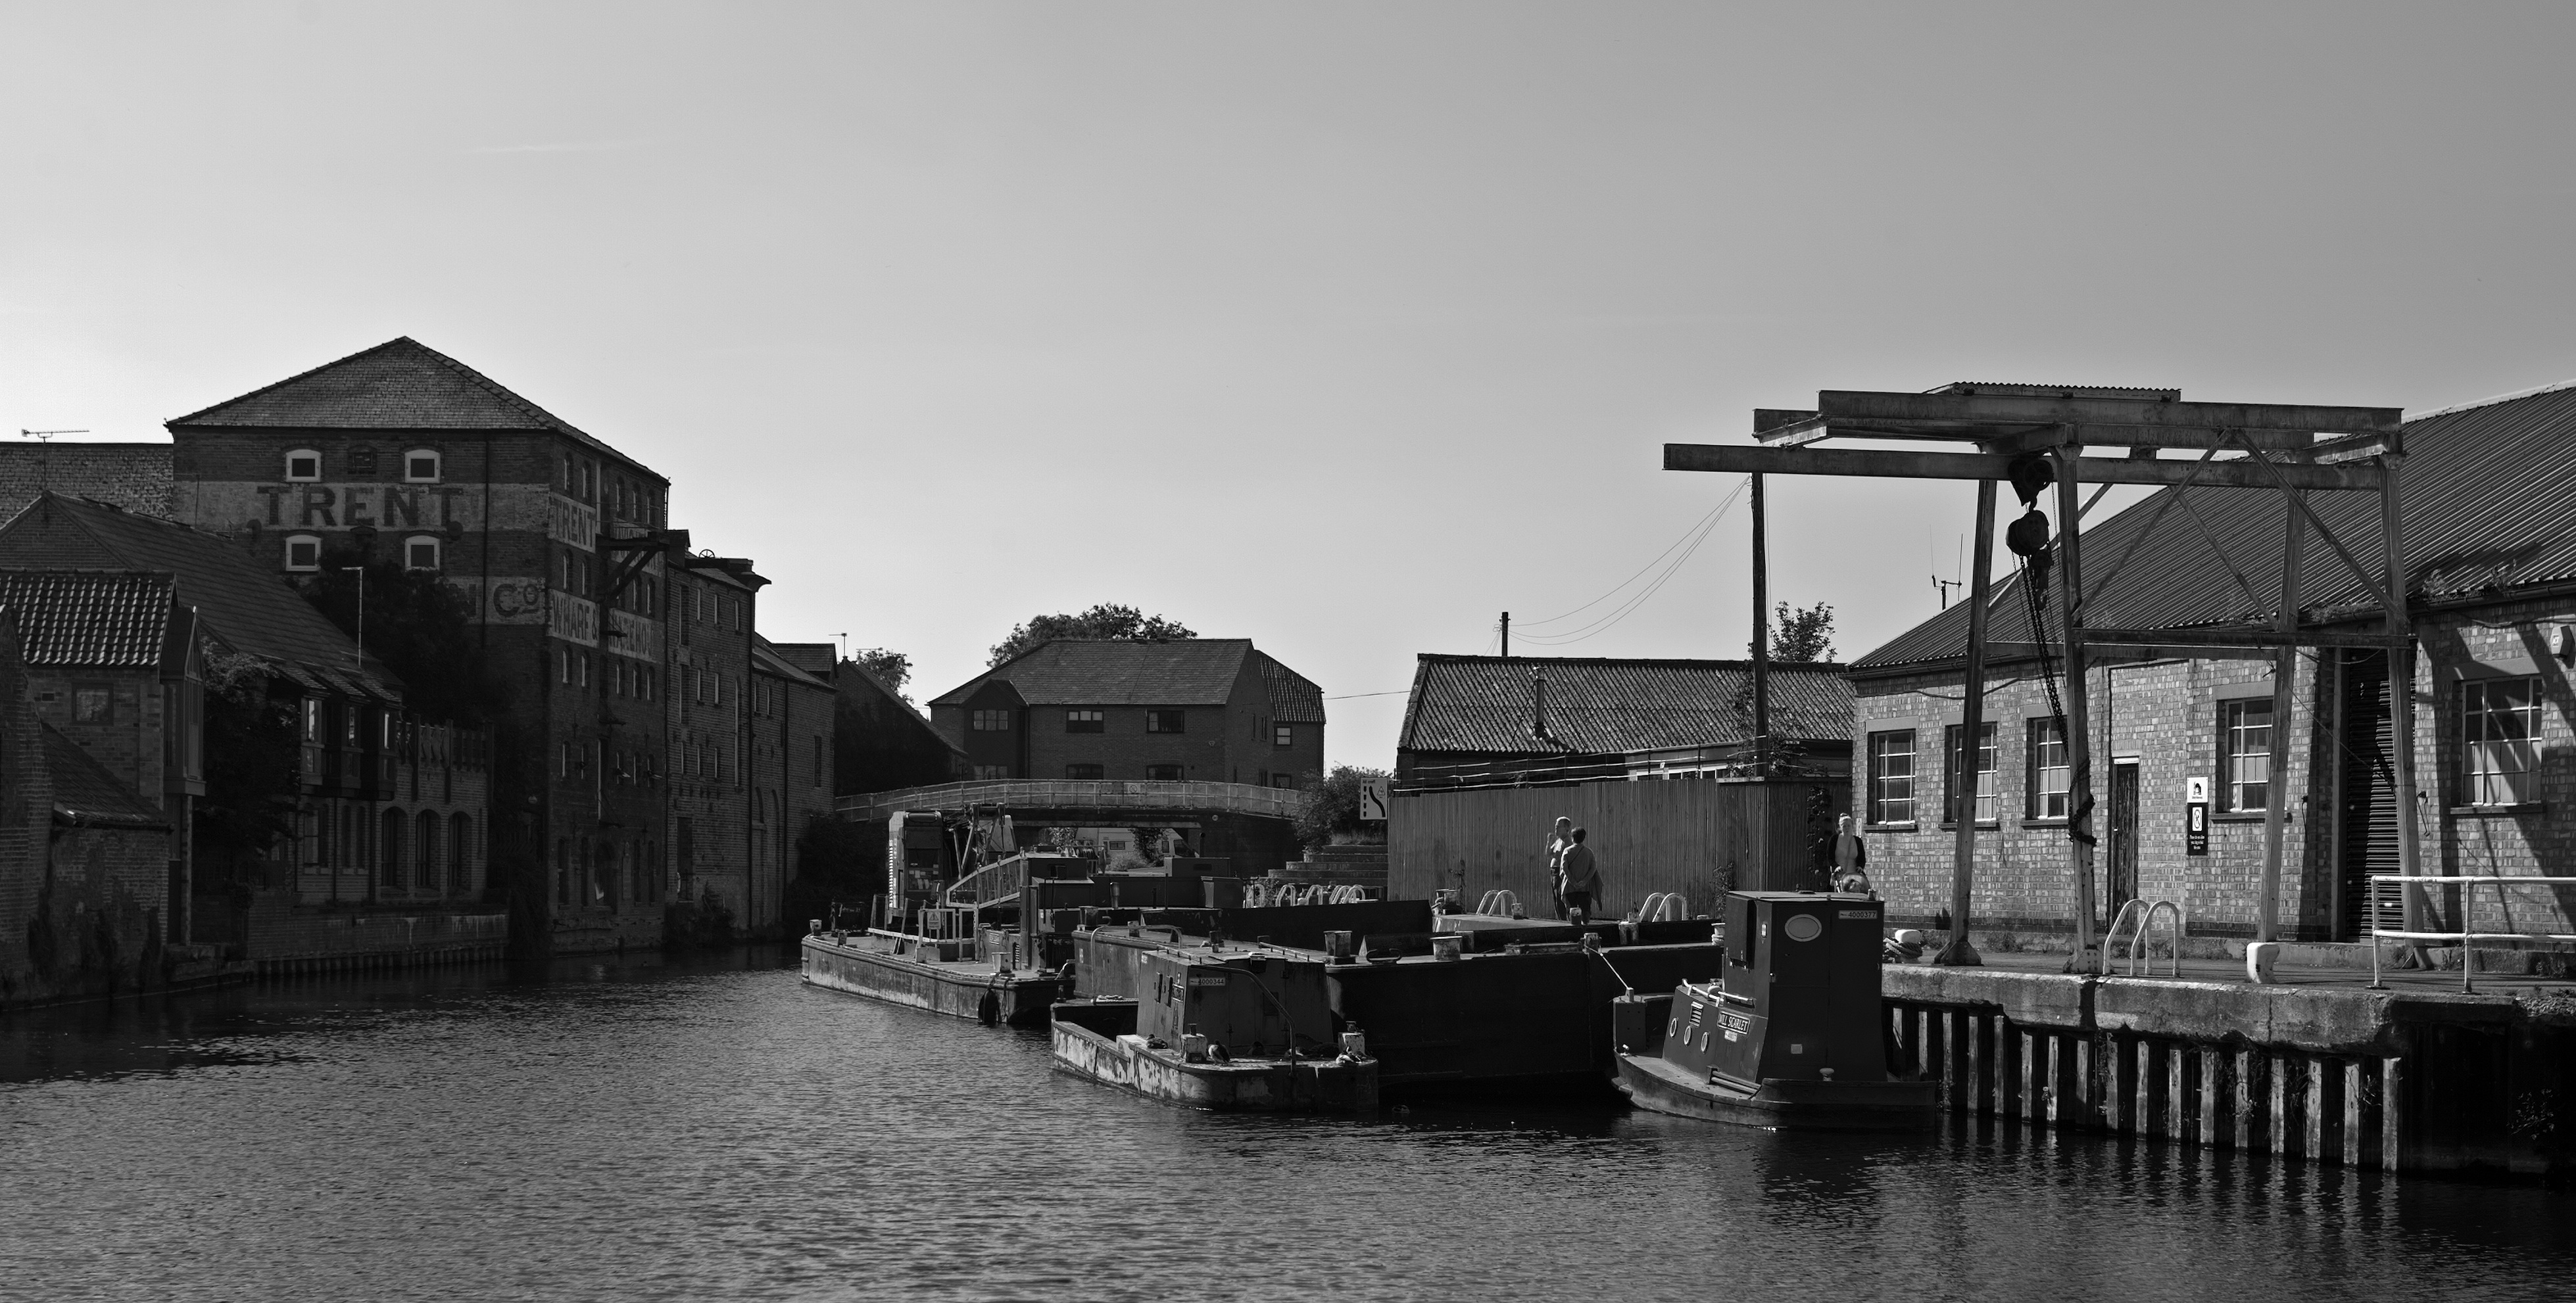
black and white, bridge, town, river, canal, cityscape, vehicle, black, monochrome, waterway, warehouse, infrastructure, nottinghamshire, monochrome photography